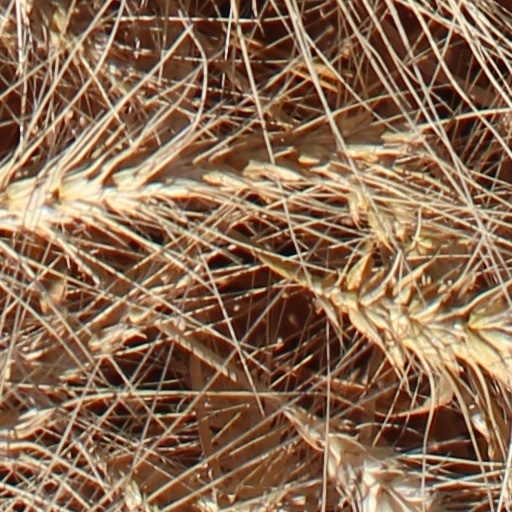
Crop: wheat